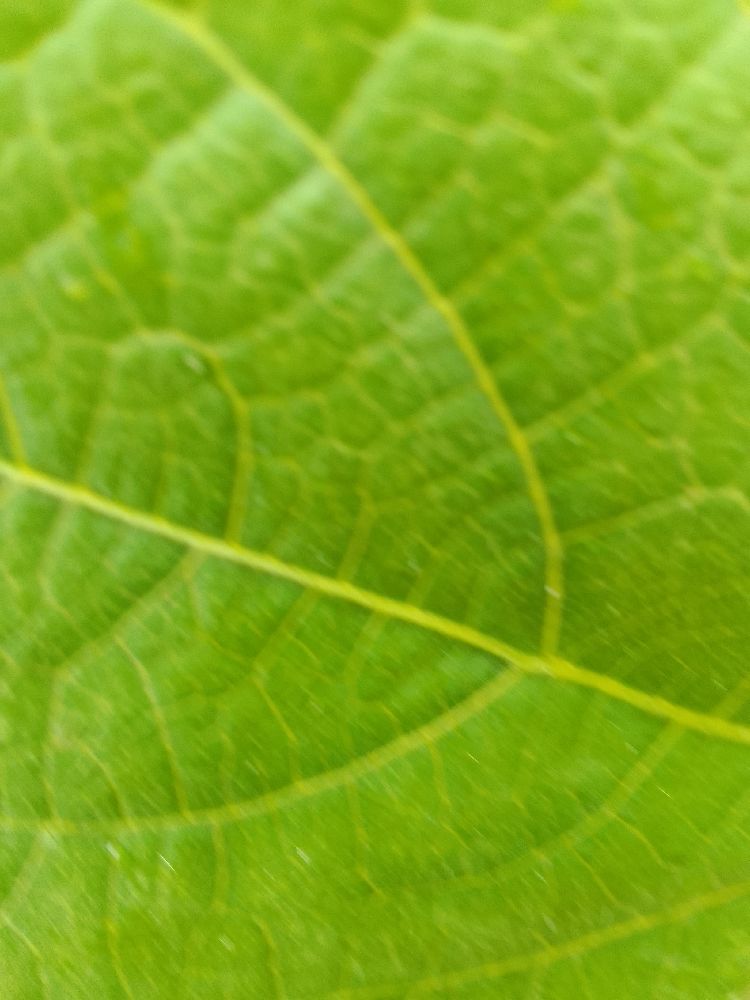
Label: healthy